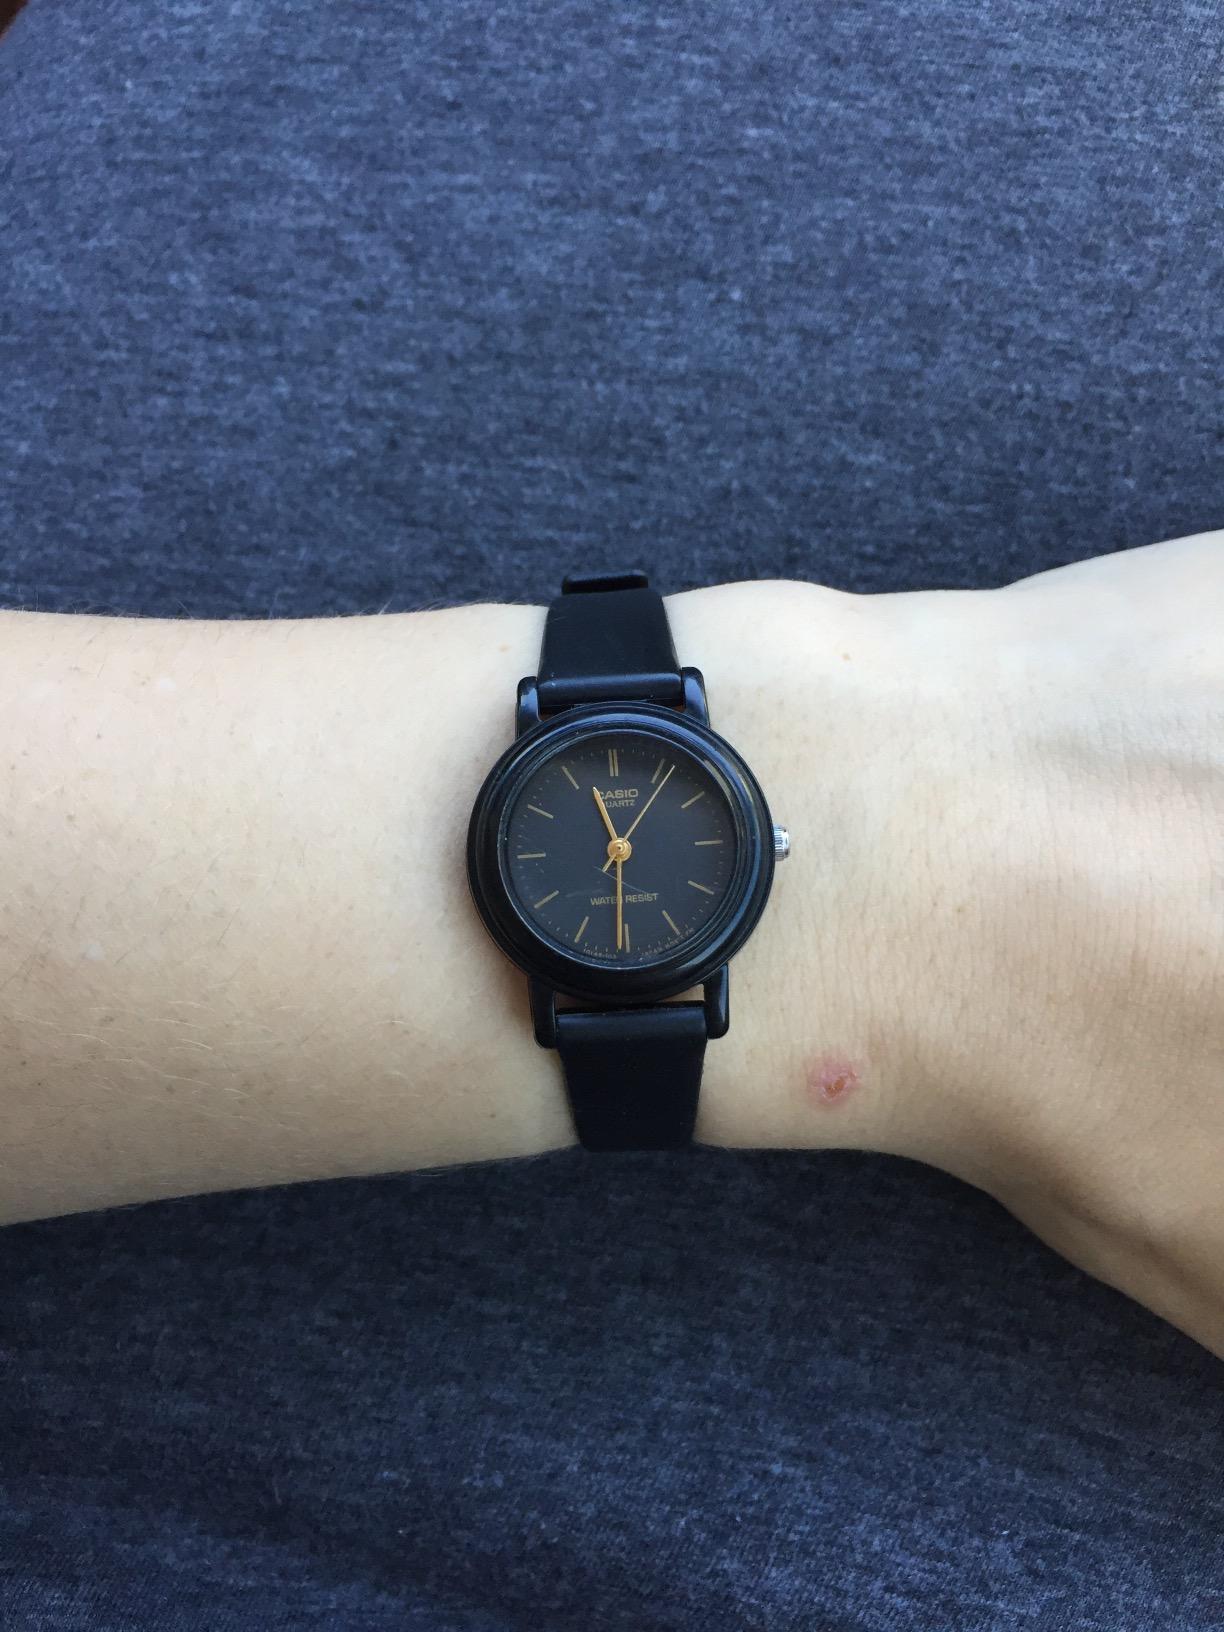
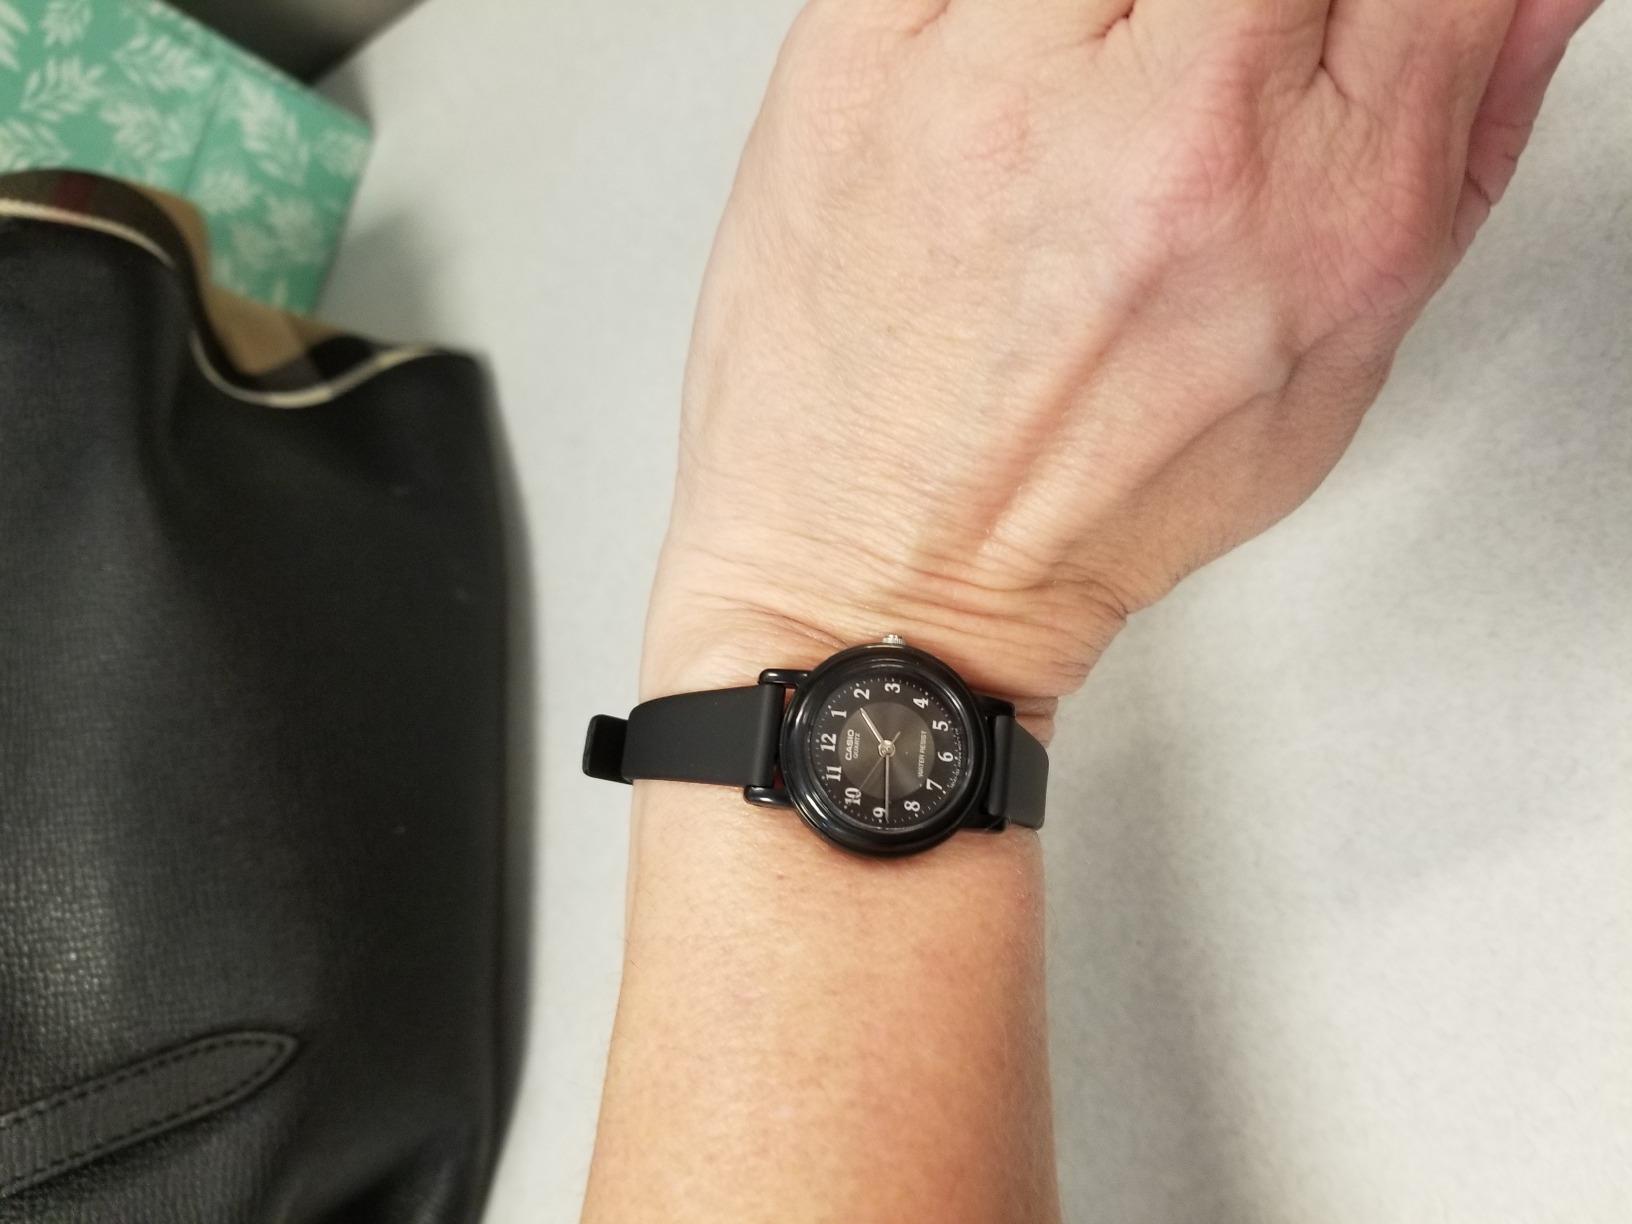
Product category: accessories_watch
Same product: no